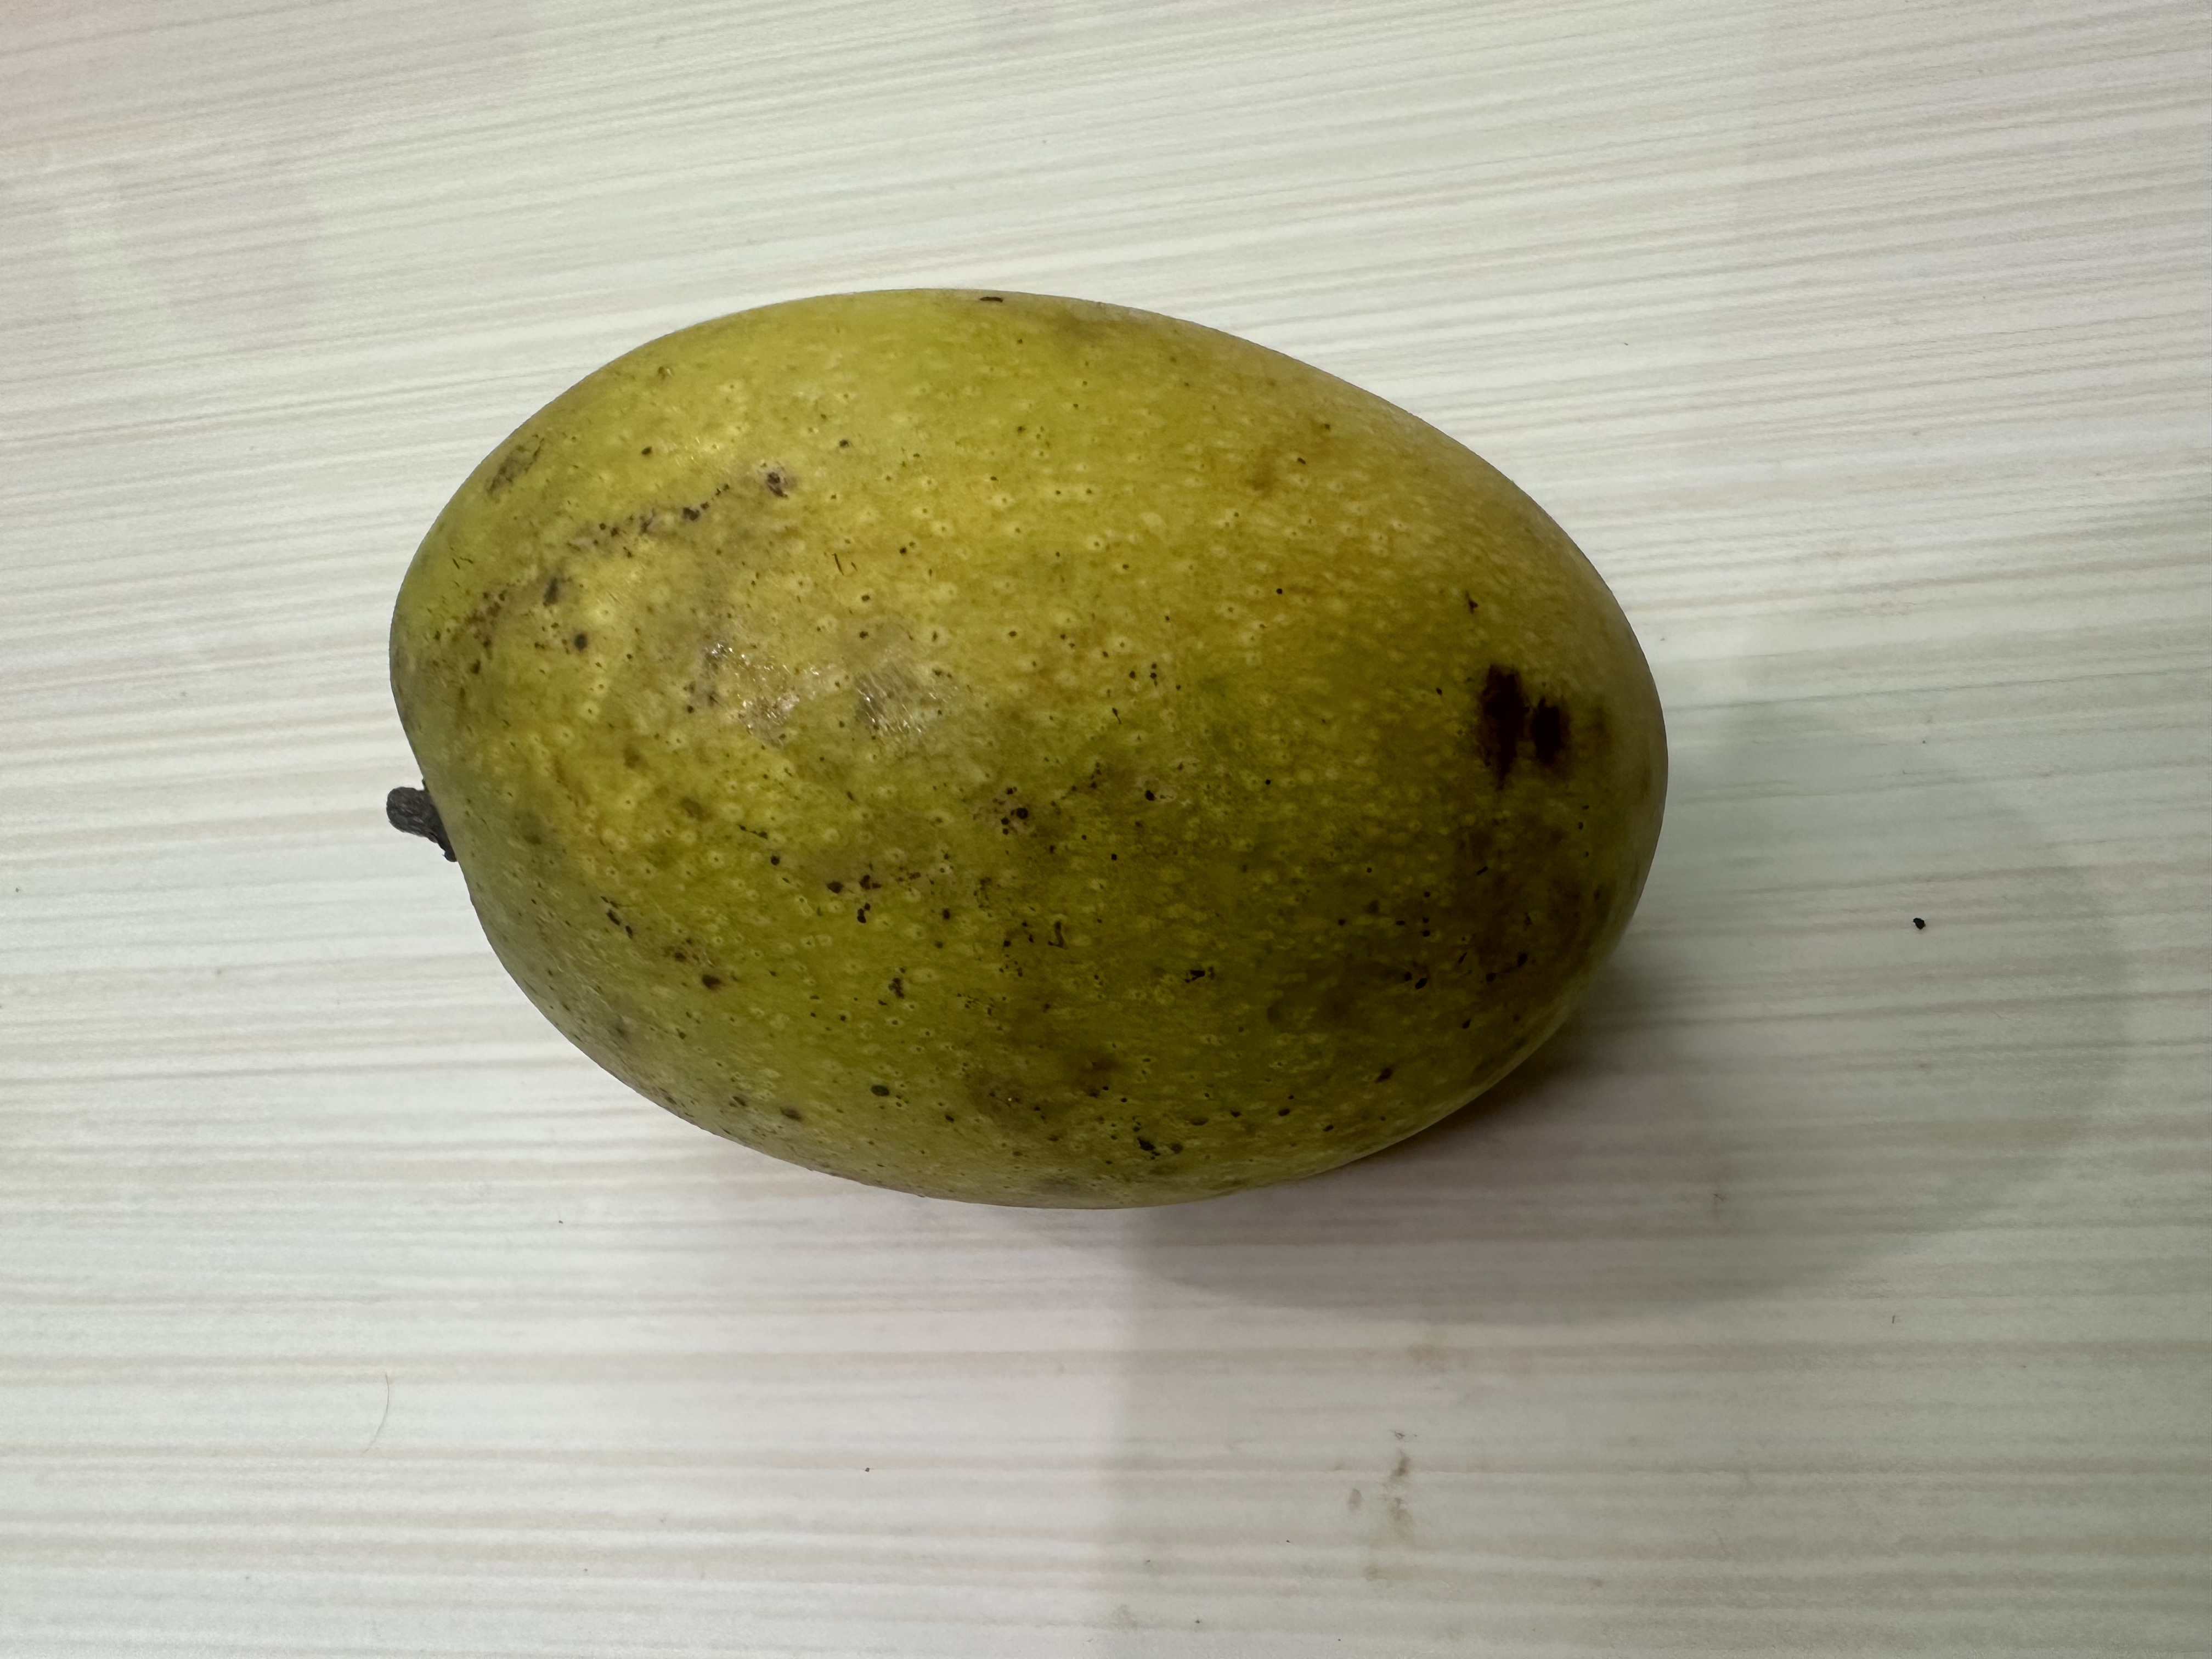
Mango variety: Kanchon Langra